Gogebic County Courthouse

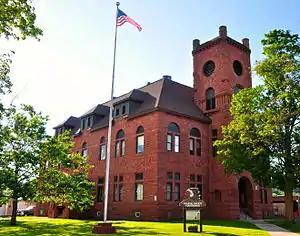
Gogebic County Courthouse, July 2014

The Gogebic County Courthouse is a government building located on North Moore Street in Bessemer, Michigan. It was listed on the National Register of Historic Places in 1981 and designated a Michigan State Historic Site in 1971.